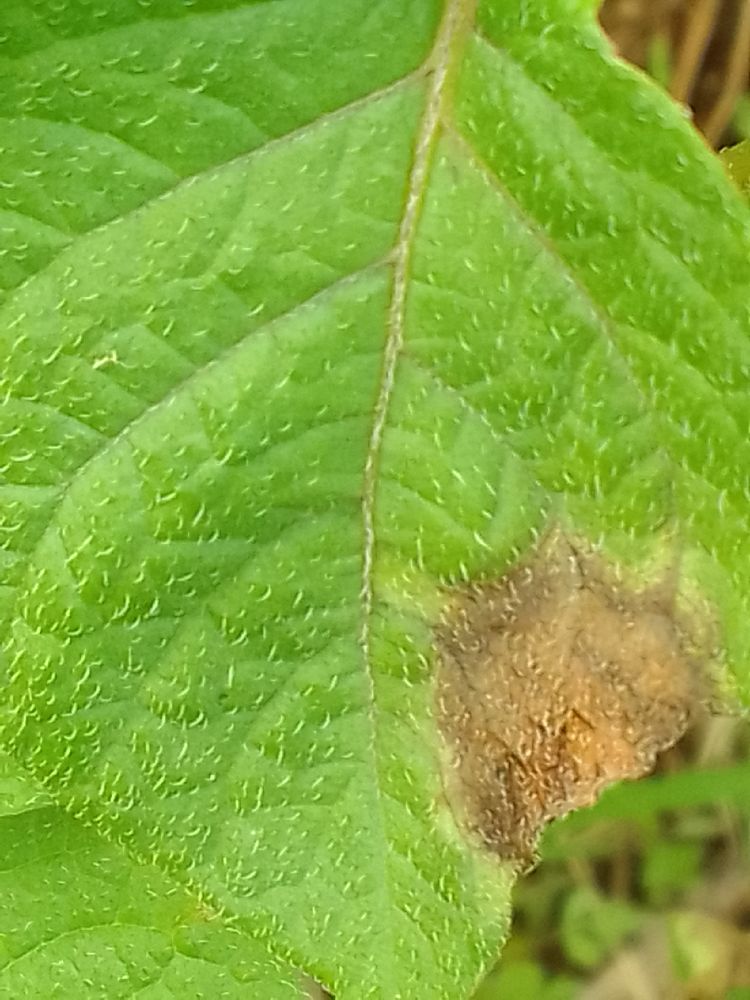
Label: Late blight